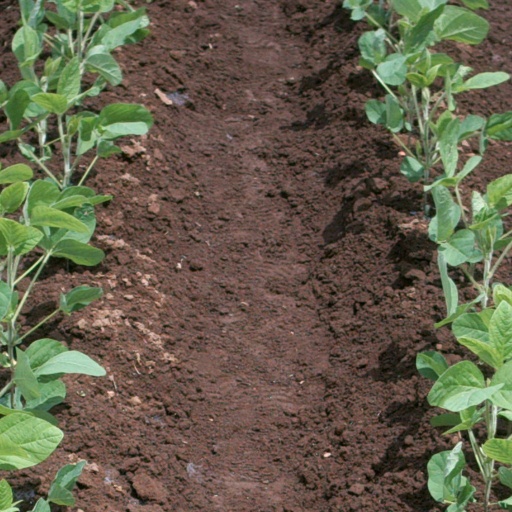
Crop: soybean